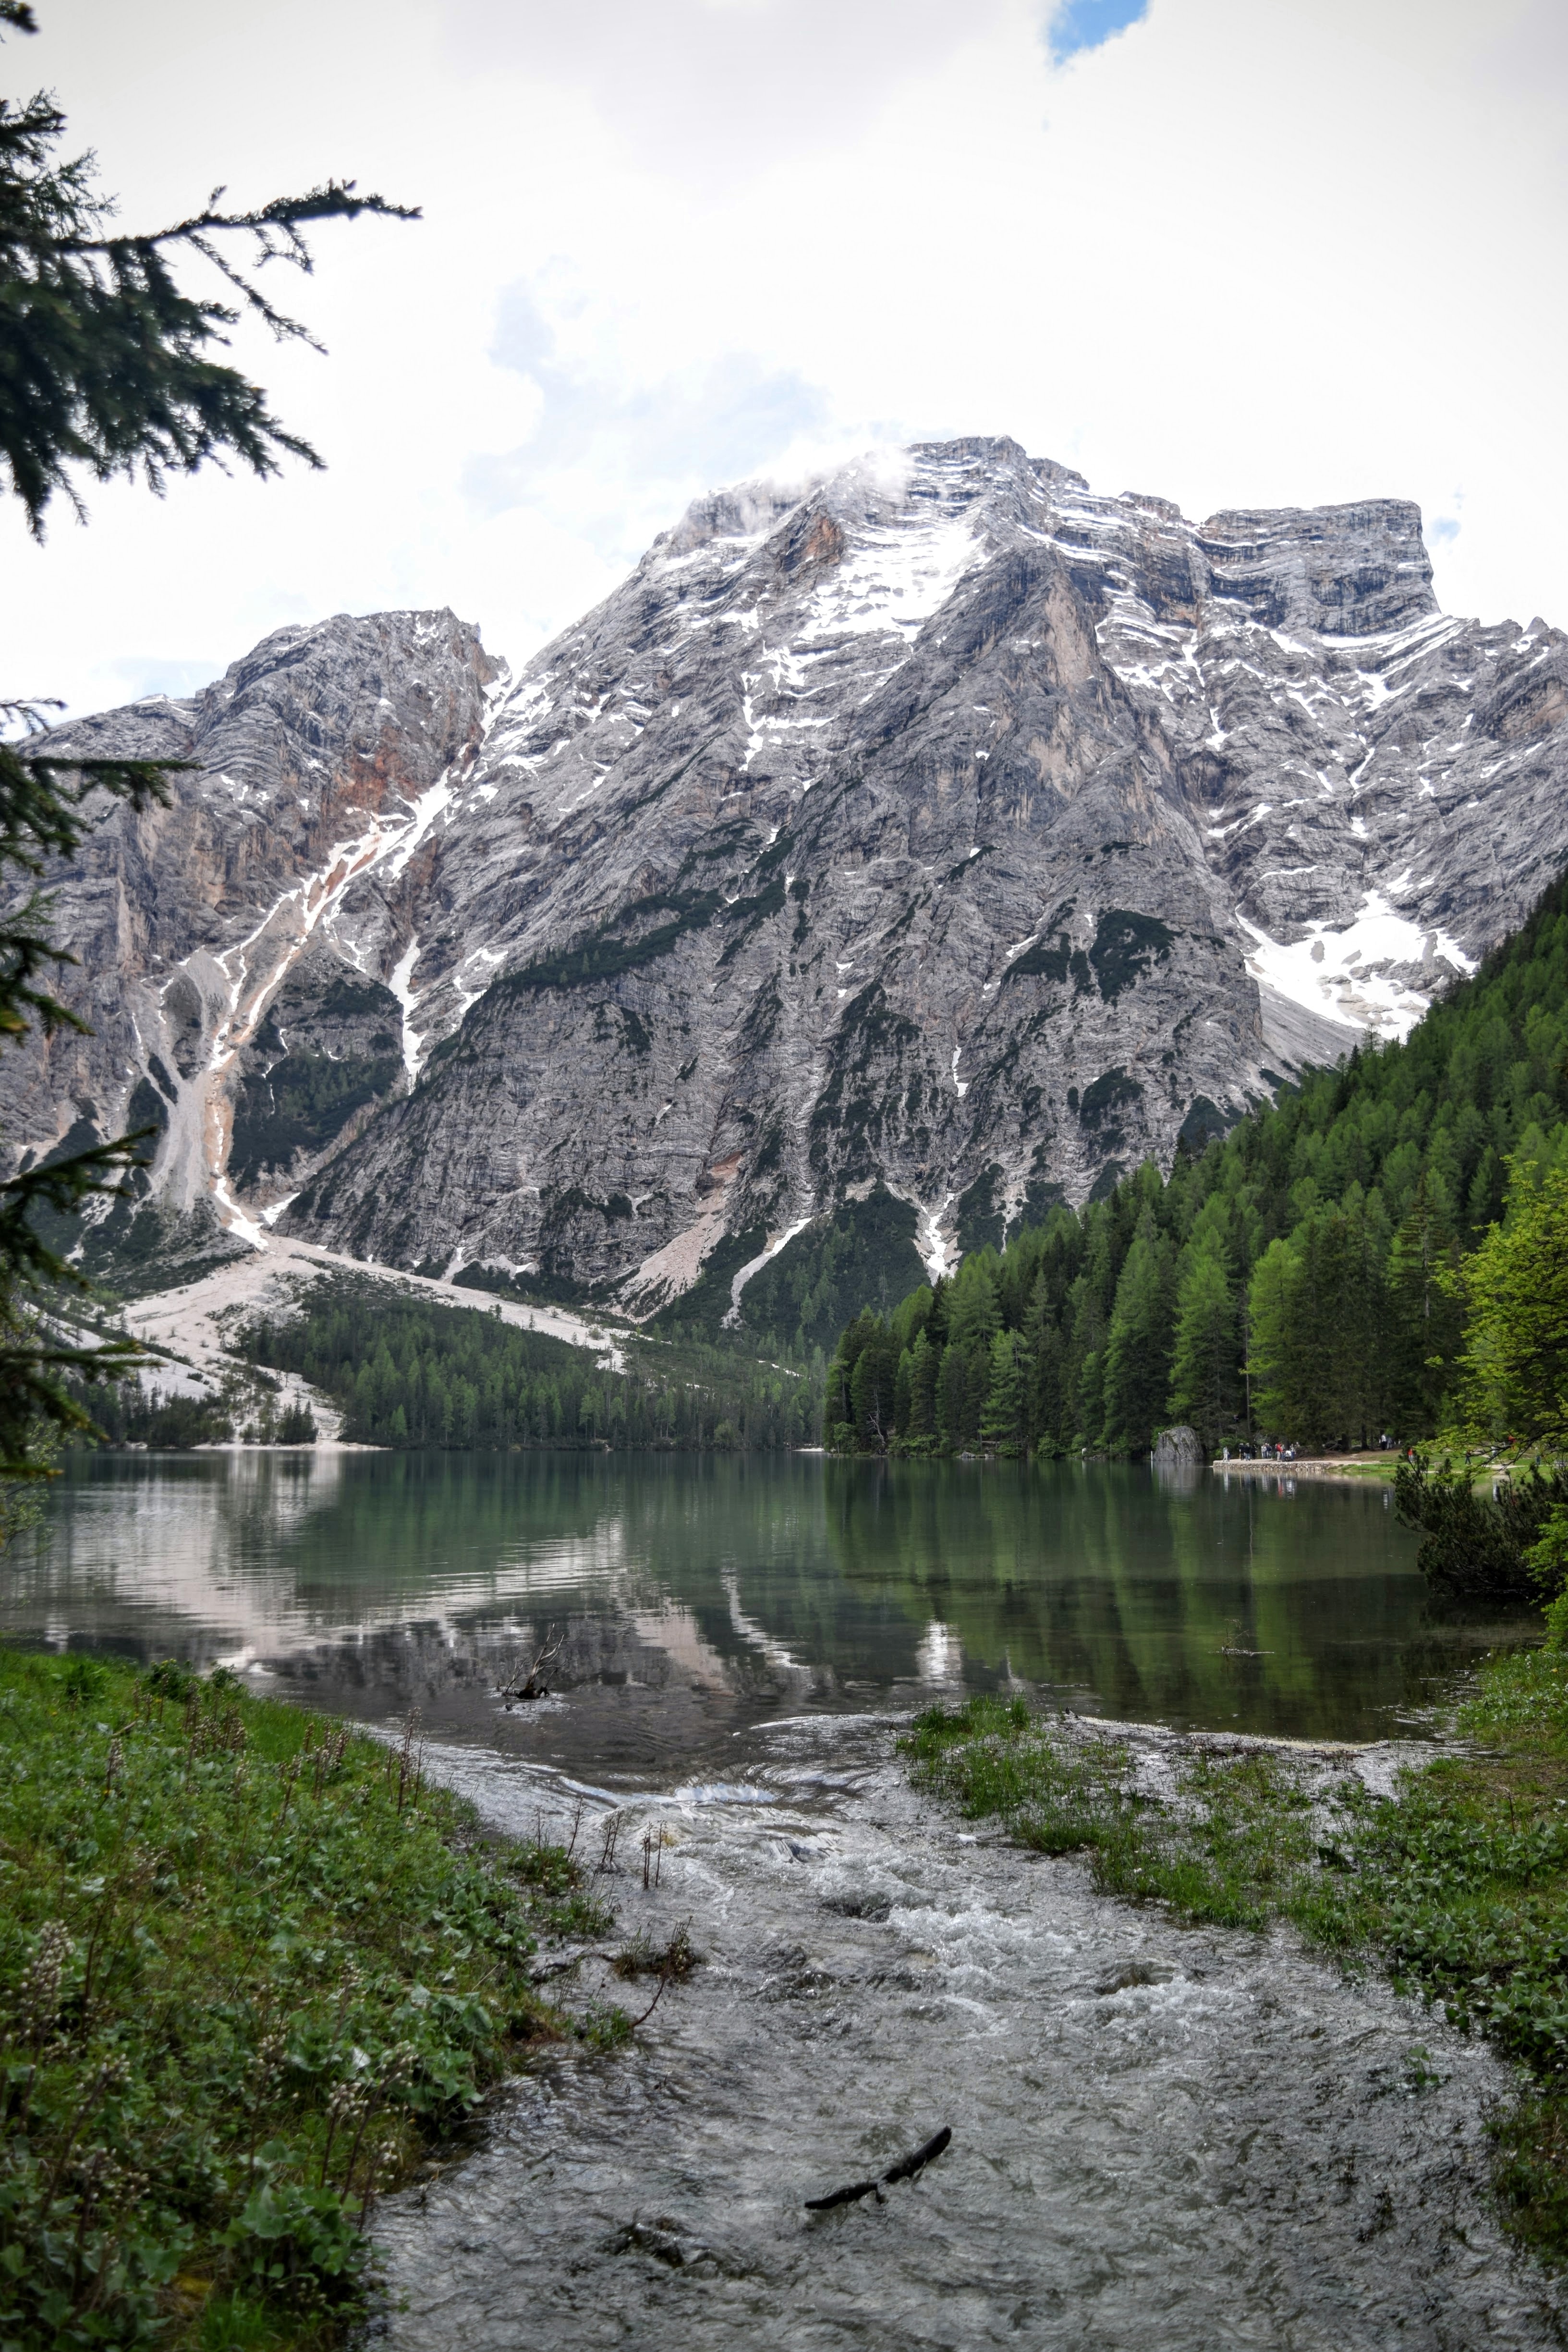
landscape, nature, wilderness, walking, mountain, lake, river, valley, mountain range, tranquility, stream, fjord, reservoir, national park, background, mountains, alps, plateau, wallpapers, trentino, weekend, loch, moraine, landform, tarn, mountain pass, trentino alto adige, lake braies, geographical feature, mountainous landforms, geological phenomenon